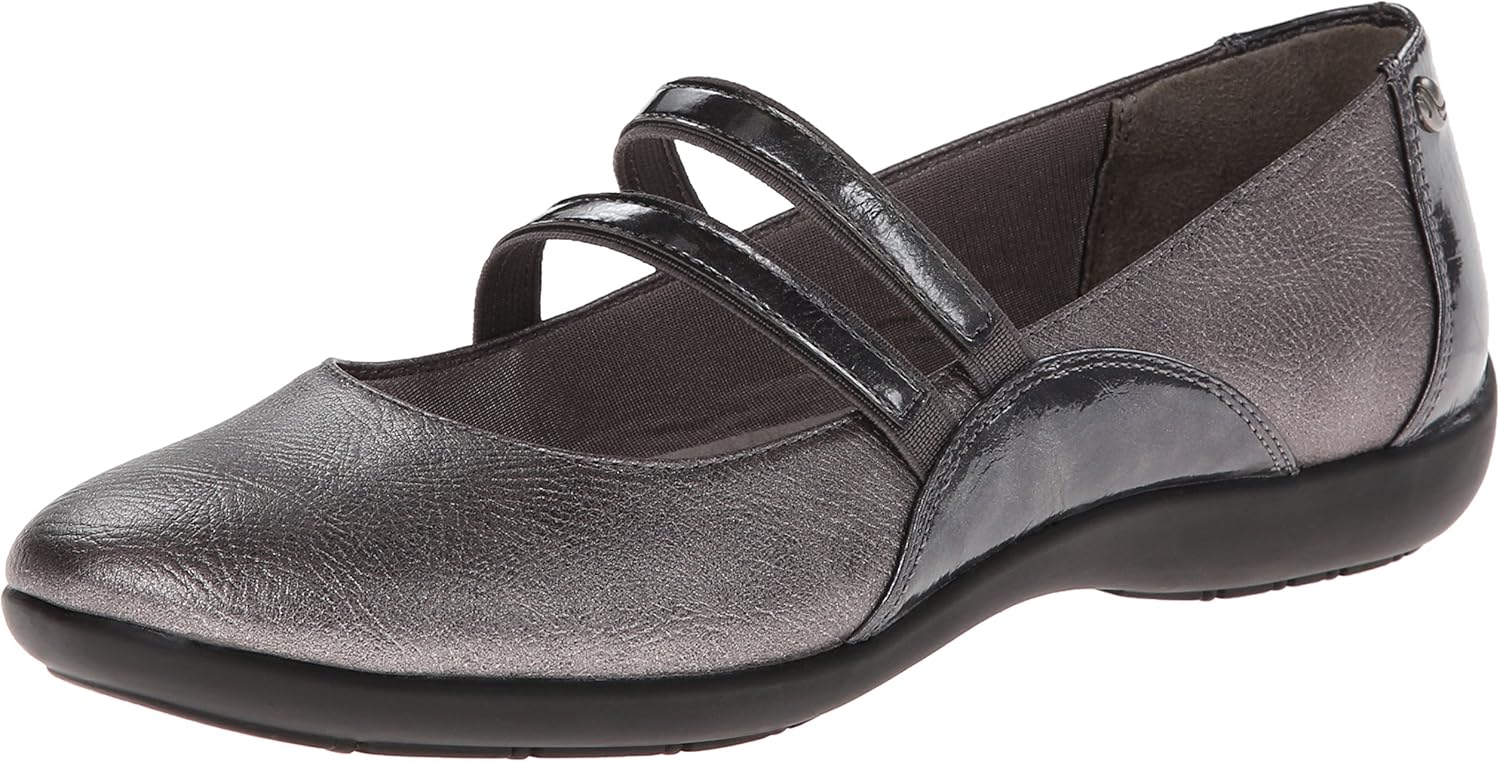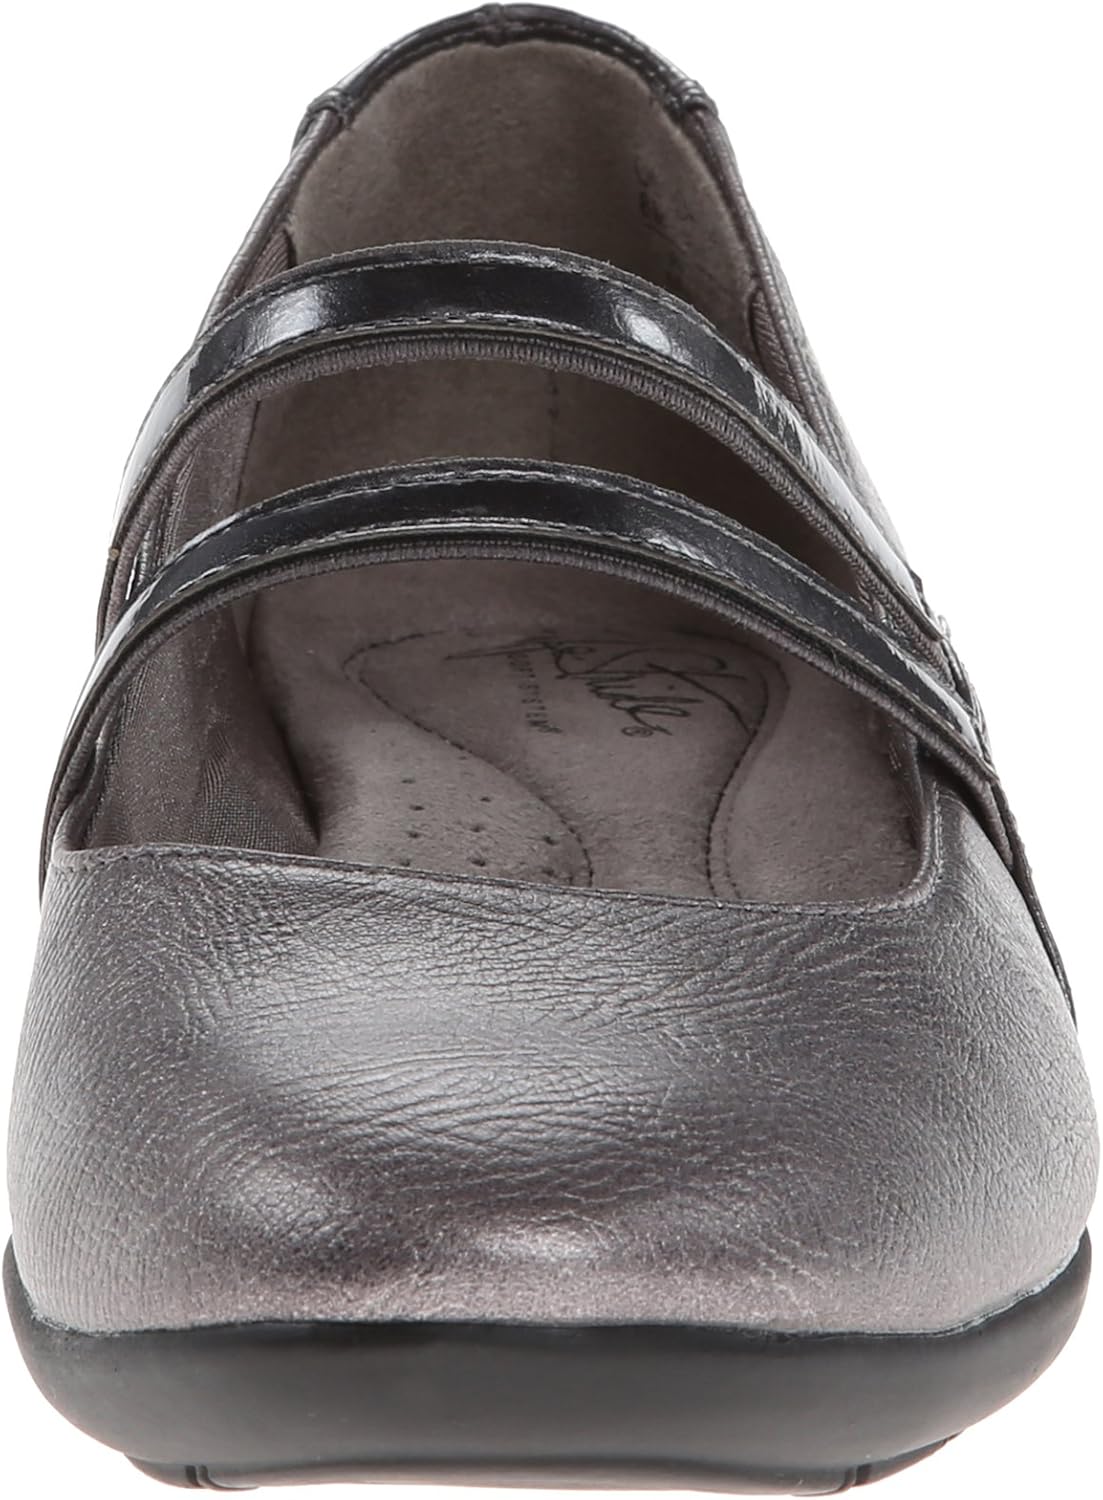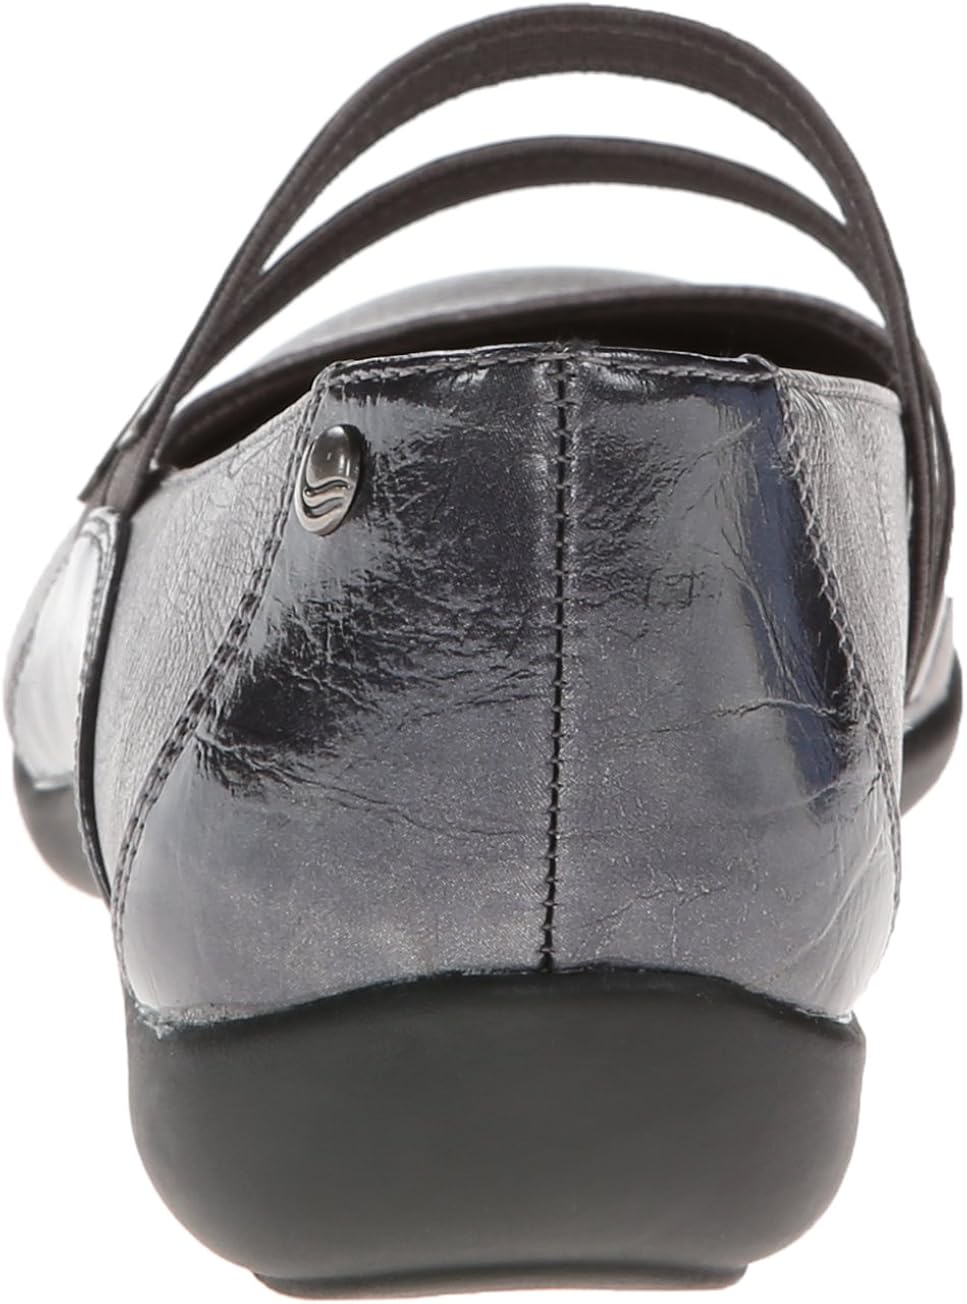
LifeStride Women's Lock Mary Jane Flat
Category: AMAZON FASHION
From fashion boots to dress shoes to comfortable casuals, LifeStride has you covered with the most current looks and must-have styles. What you want, what you need, what you can't live without. Each season LifeStride delivers on the latest trends with a dynamic attitude and distinctive flair. From the sophisticated appeal of a high-heel dress shoe to the wear-everywhere versatility of a casual boot, LifeStride has the essential looks no wardrobe should be without. When it comes to women's shoes, there's more to LifeStride than meets the eye. What you can't see is the comfort. Soft insoles, smooth linings, and easy-flexing soles provide comfort you can enjoy all day and into the evening. Plus, LifeStride's selection of sizes and widths ensures you'll find the perfect fit. No matter what the looks or details of the moment may be, these are shoes with sought-after styles at the great prices you've grown to love.
Features: 100% Manmade | Imported | Rubber sole | Heel measures approximately 75" | Slip-on Mary Jane with high-gloss overlay at quarterpanel and heel cup | Soft System comfort technology at insole | Elasticized goring at vamp straps